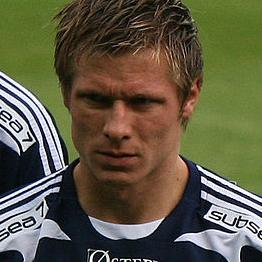
Age: 23